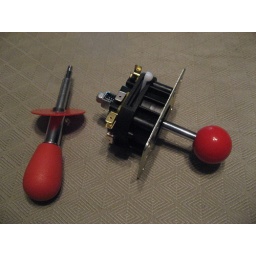
The red ball joystick is now installed in place of the default (on the left) joystick shaft.